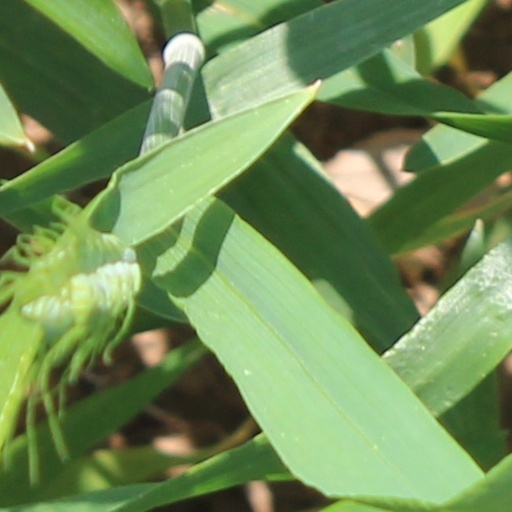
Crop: wheat